History of computing hardware

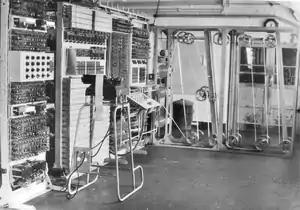
Wartime photo of Colossus No. 10

Colossus was the world's first electronic digital programmable computer. It used a large number of valves (vacuum tubes). It had paper-tape input and was capable of being configured to perform a variety of Boolean logical operations on its data, but it was not Turing-complete. Data input to Colossus was by photoelectric reading of a paper tape transcription of the enciphered intercepted message. This was arranged in a continuous loop so that it could be read and re-read multiple times – there being no internal store for the data. The reading mechanism ran at 5,000 characters per second with the paper tape moving at . Colossus Mark 1 contained 1500 thermionic valves (tubes), but Mark 2 with 2400 valves and five processors in parallel, was both 5 times faster and simpler to operate than Mark 1, greatly speeding the decoding process. Mark 2 was designed while Mark 1 was being constructed. Allen Coombs took over leadership of the Colossus Mark 2 project when Tommy Flowers moved on to other projects. The first Mark 2 Colossus became operational on 1 June 1944, just in time for the Allied Invasion of Normandy on D-Day.